Golden rice

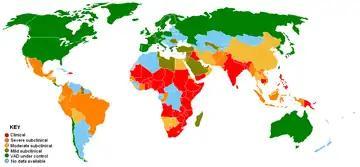
Prevalence of vitamin A deficiency. Red is most severe (clinical), green least severe. Countries not reporting data are coded blue. Data collected for a 1995 report.

The research that led to golden rice was conducted with the goal of helping children who suffer from vitamin A deficiency (VAD). Estimates show that around 1.02 billion people are severely affected by micronutrient deficiencies globally, with vitamin A to be the most deficient nutrient in the body.